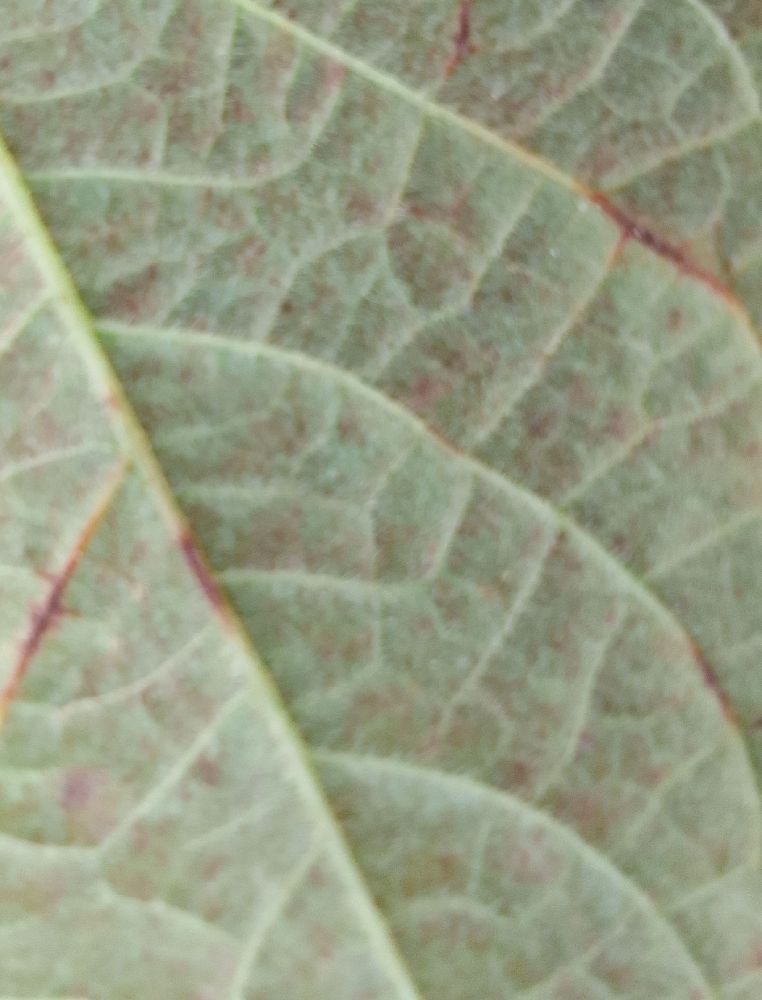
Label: anthracnose